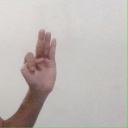
अक्षर: भ